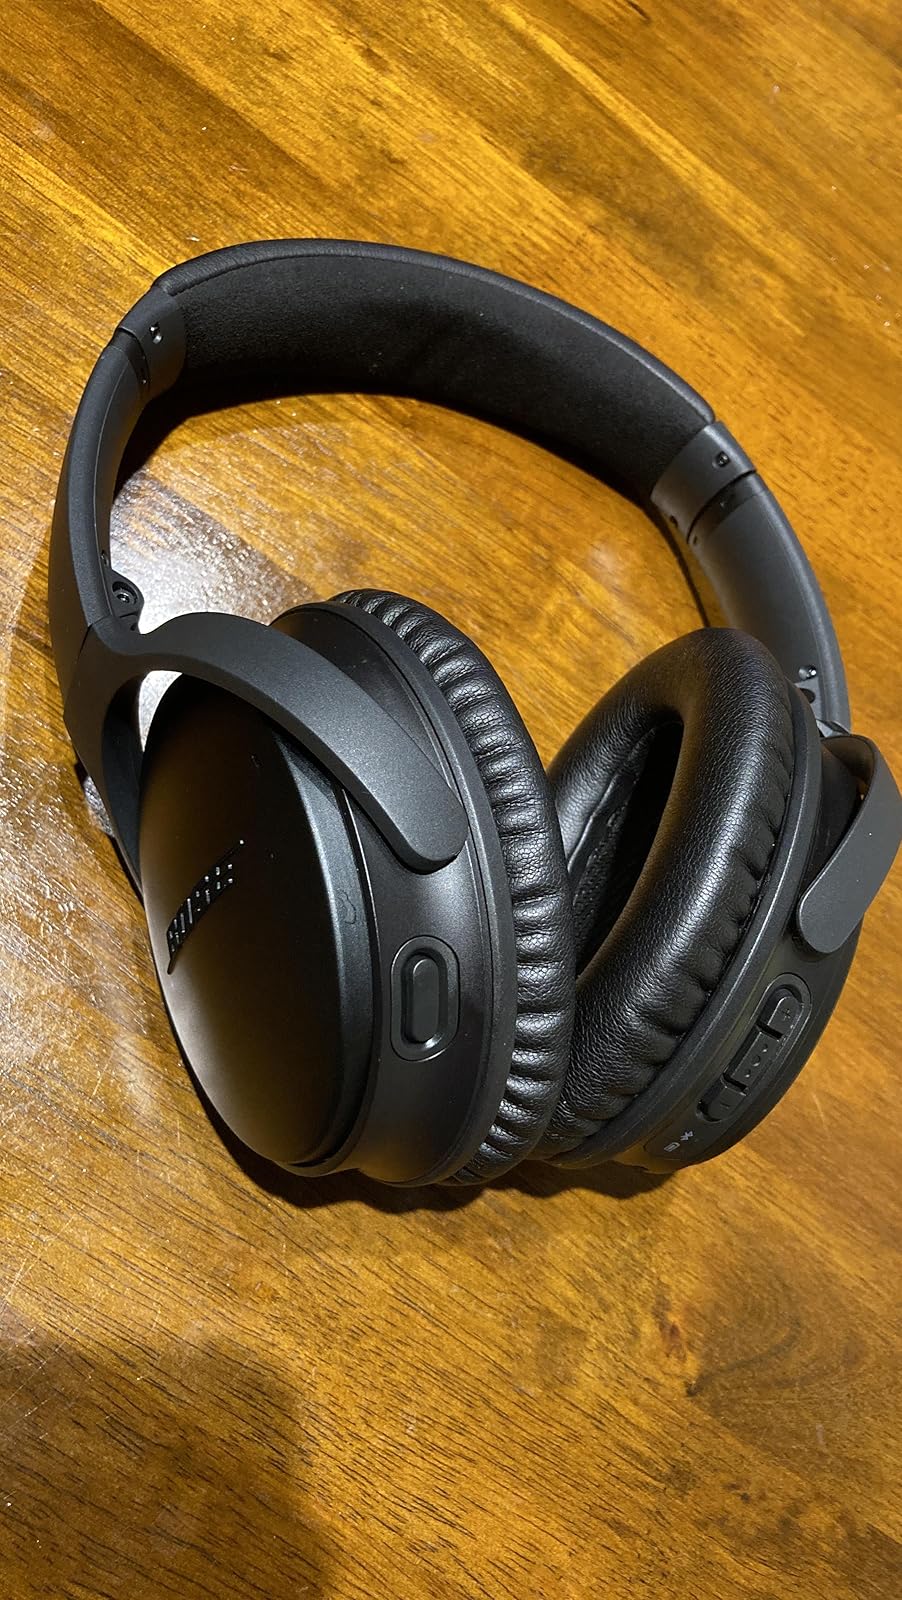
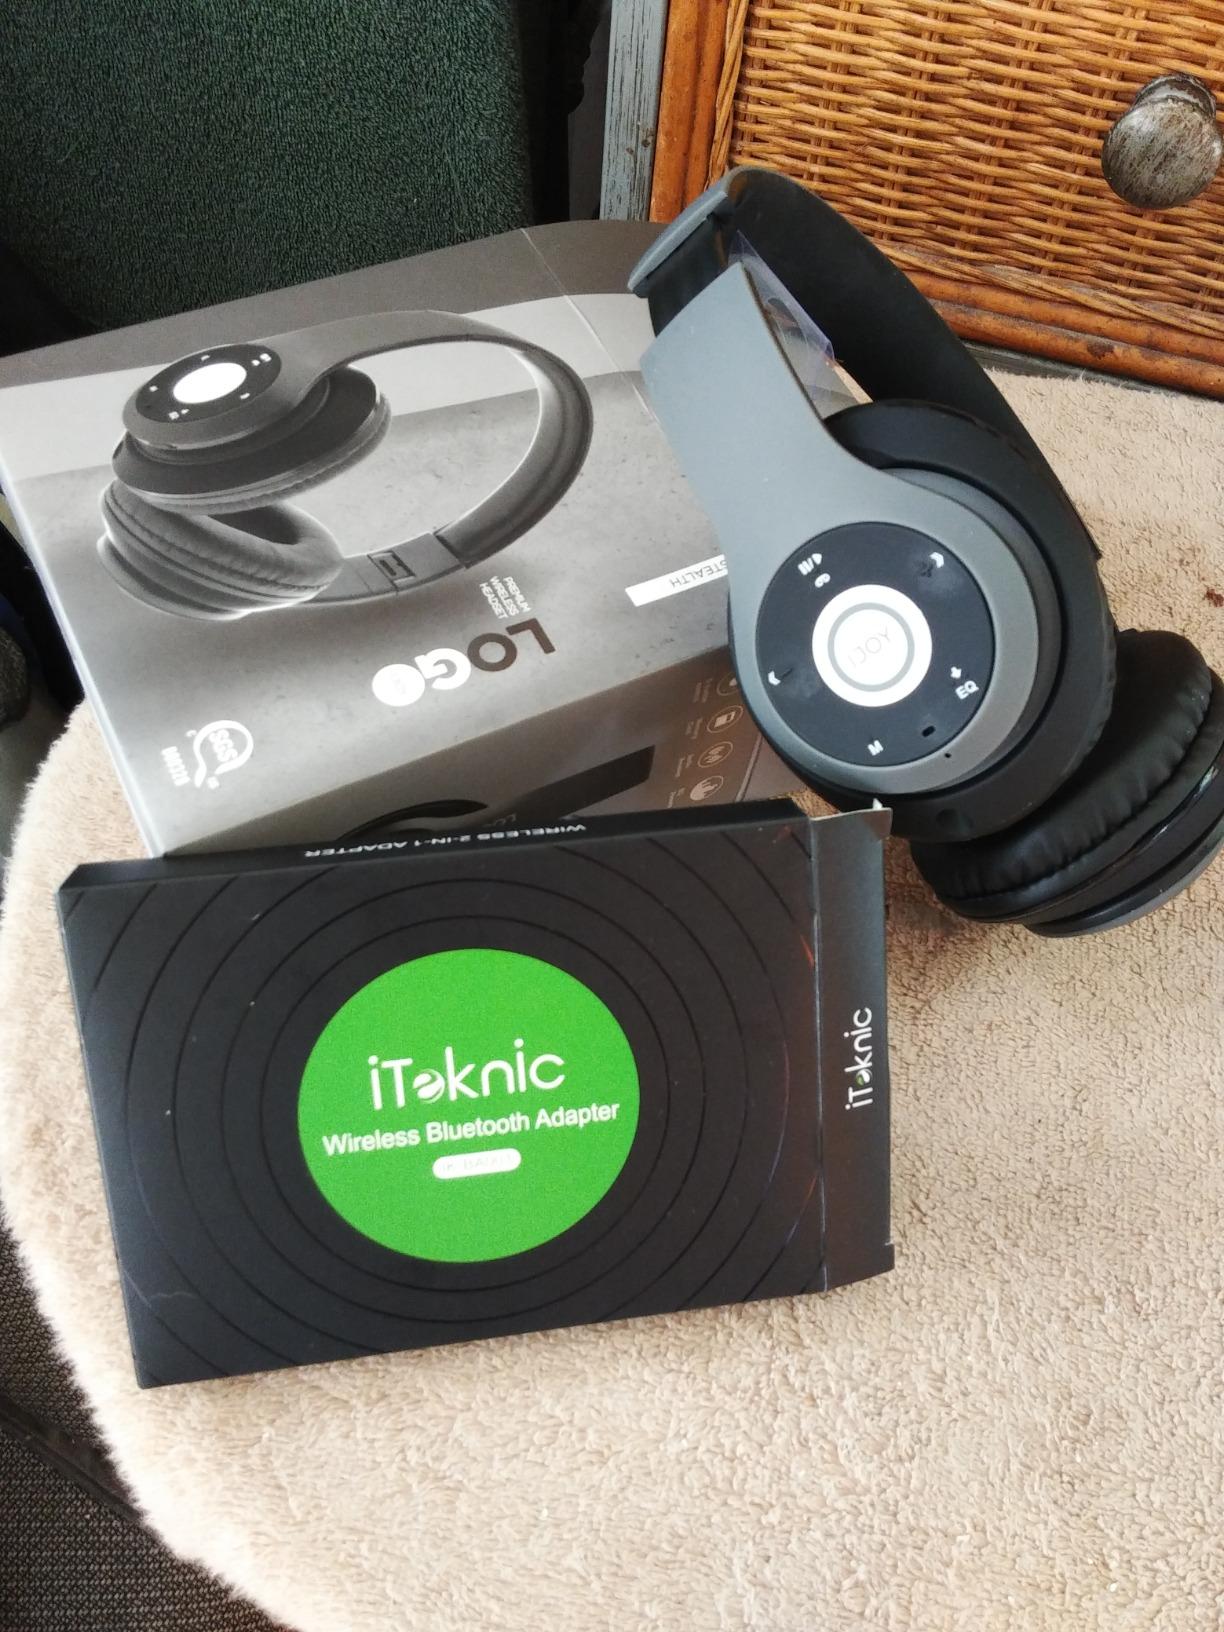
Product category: headphones
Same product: no